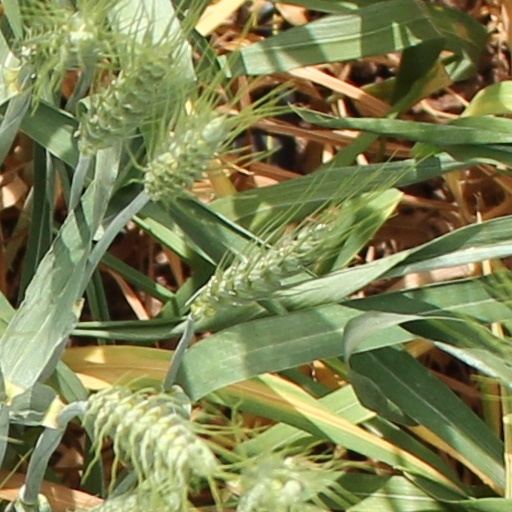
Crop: wheat